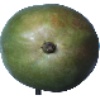
Label: Mango 1